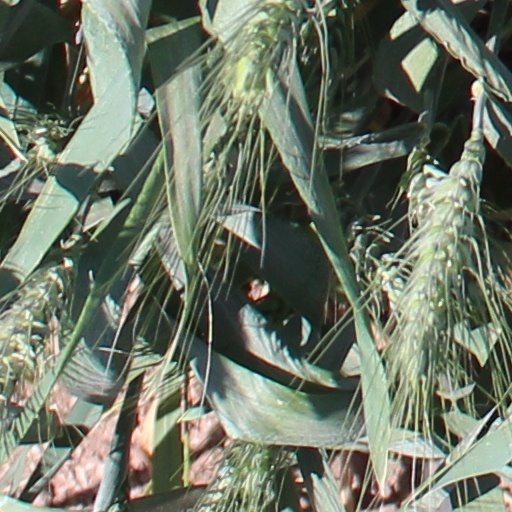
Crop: wheat